Wendlandia heynei

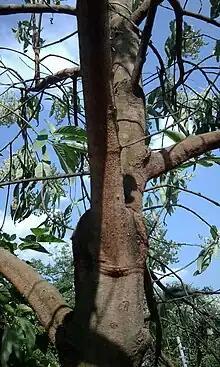
Branches and trunk of "Wendlandia heynei"

Wendlandia heynei (ukan pansara in Pakistan), (simtaaraa in Nepal) is an evergreen tree species in the family Rubiaceae.